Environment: real
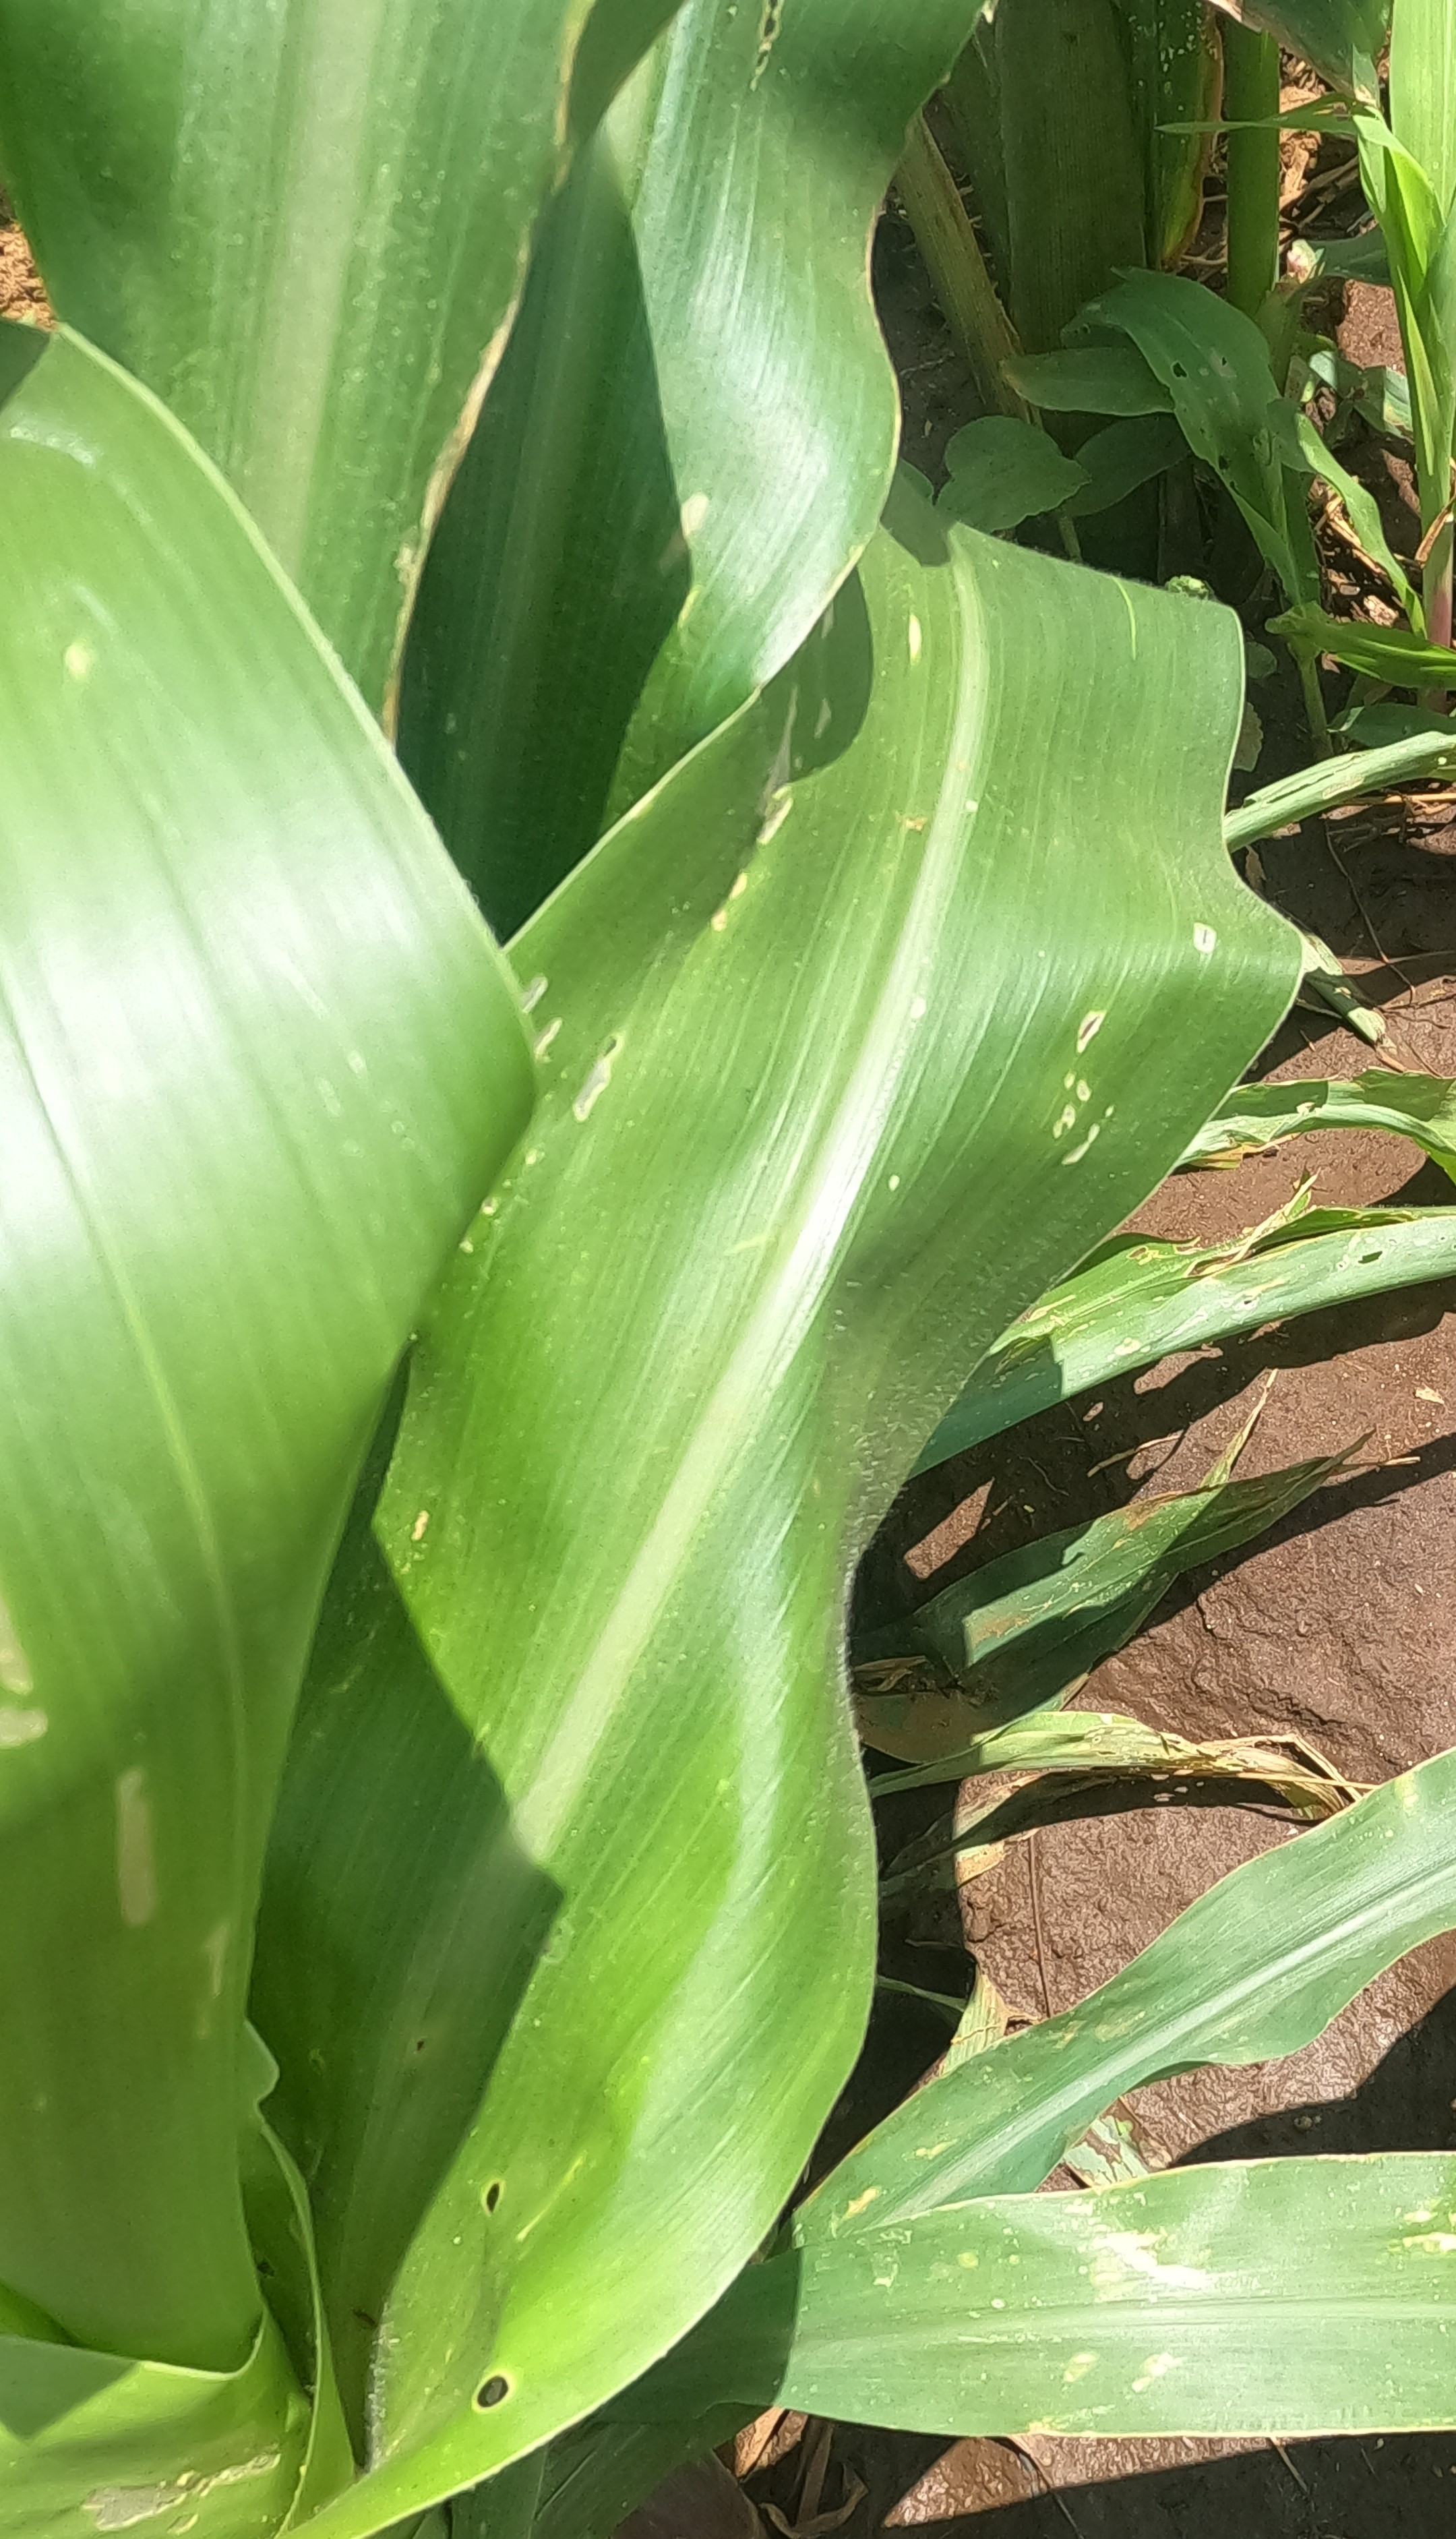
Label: fall_armyworm